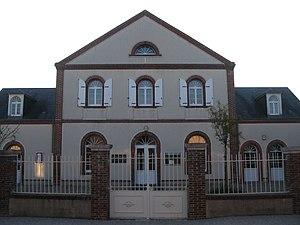
La bibliothèque municipale d'Arrou, Eure-et-Loir, France
Arrou est une ancienne commune française située dans le département d'Eure-et-Loir en région Centre-Val de Loire. Le 1ᵉʳ janvier 2017, Arrou est intégrée à la Commune nouvelle d'Arrou, dont elle devient le chef-lieu avec statut de commune déléguée.